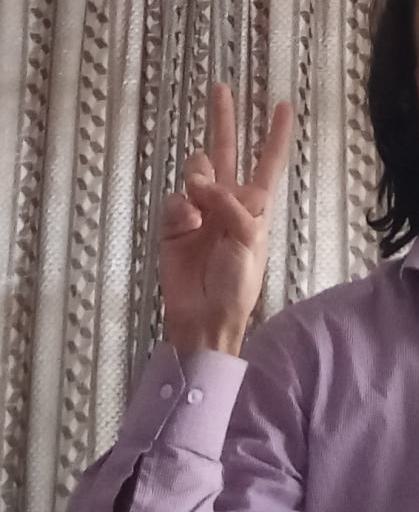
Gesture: peace